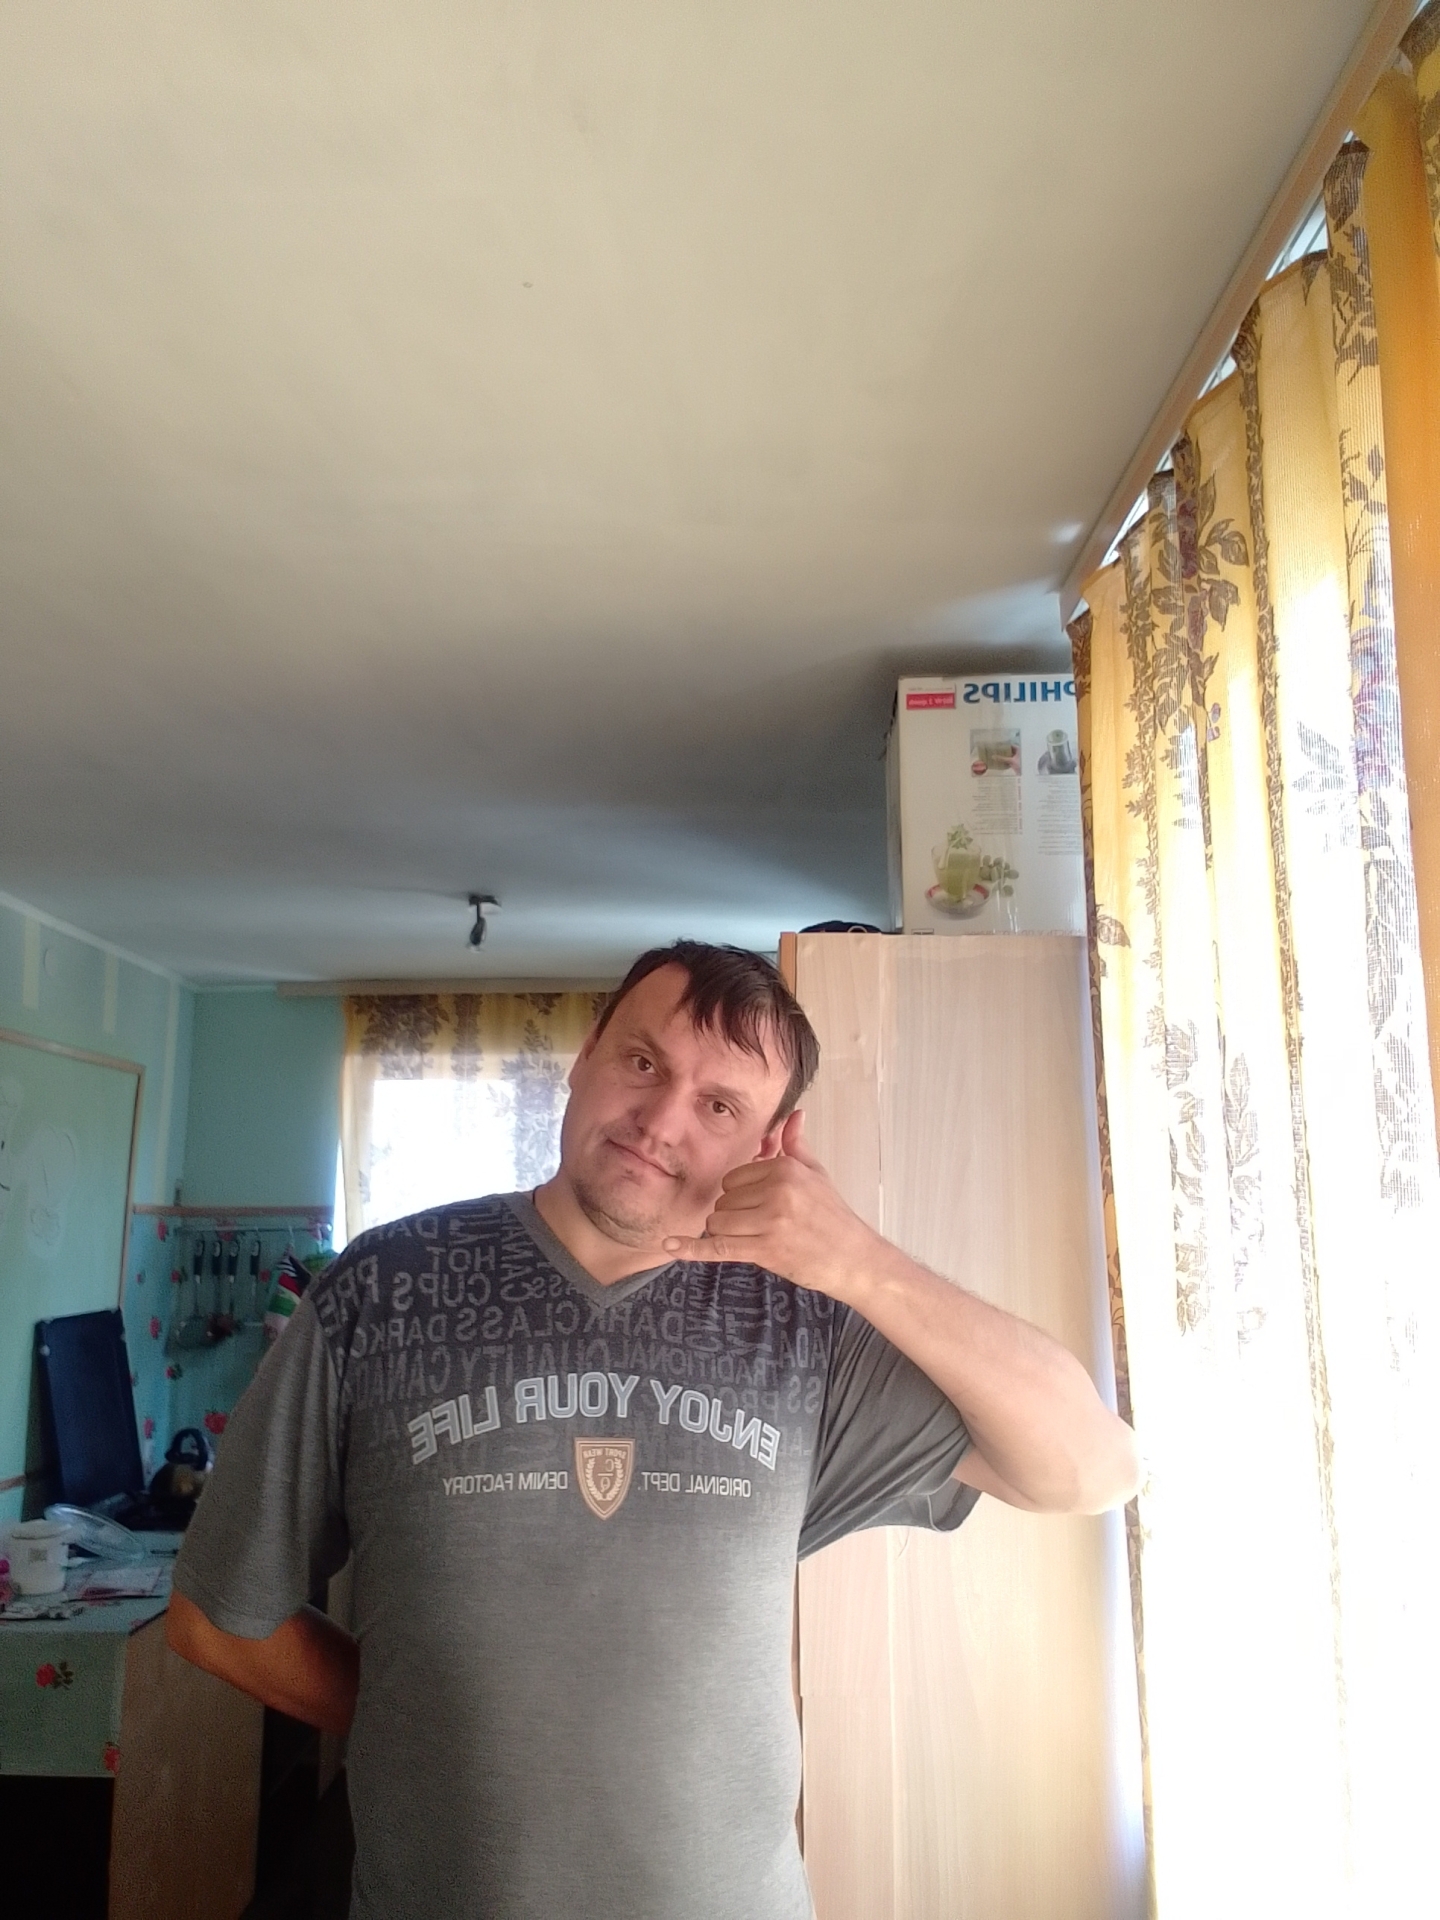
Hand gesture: call